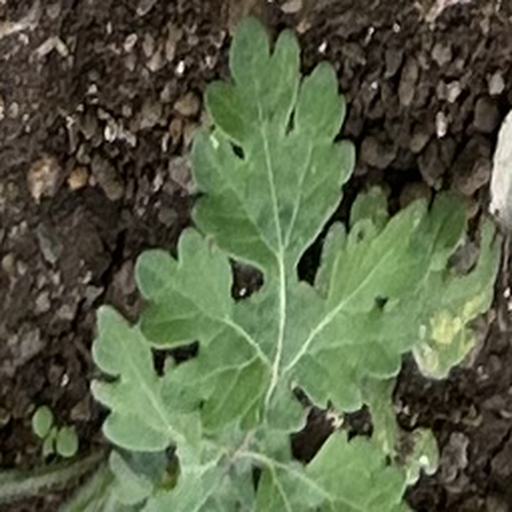
Weed species: Gajar_gavat_(Parthenium hysterophorus)